Worrals

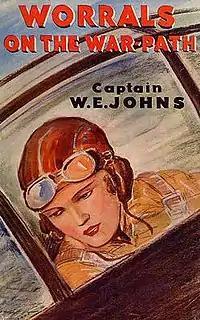
Cover of "Worrals on the War-path" (1943)

Flight Officer Joan Worralson, better known as "Worrals", is a fictional character created by W. E. Johns, more famous for his series of books about the airman Biggles.